Battle of Balaclava

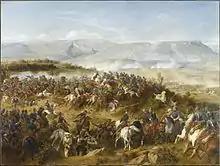
Chasseurs d'Afrique, led by General d'Allonville, clearing the Fedyukhin Heights

Liprandi now brought forward Ryzhov's cavalry to press home his advantage. Ryzhov's force consisted of eight squadrons of the 11th Kiev Hussars, six of the 12th Ingermanland Hussars, three of the 53rd Don Cossack Regiment, and the 1st Ural Cossacks, totalling between 2,000 and 3,000 men (sources vary), and 16 guns. The Russian cavalry crossed in a south-westerly direction across the Chernaya river and, at about 09:00, streamed into the North Valley. When level with the empty No.4 redoubt, Ryzhov wheeled to the left, crested the Causeway Heights, and came to a halt; before him, he could see the Heavy Brigade moving east across his front, while away to the south he could discern the Highlanders and Turks immediately to the north of Kadikoi. Ryzhov detached 400 men of the Ingermanland Hussars to turn and head straight for the Allied infantry position. Sir Colin Campbell, commander of the Highland Brigade and thus the 93rd Highlanders, brought his men forward from behind the hillock that had sheltered them from the Russian artillery. With only Balaclava and the Black Sea to their backs, he rode quickly along the line expressing his determination to resist – "Men, remember there is no retreat from here. You must die where you stand." Campbell's aide, John Scott, replied "Aye Sir Colin. Needs be we'll do that." Campbell had such a poor opinion of the Russian cavalry that he did not bother telling his men to form square; instead, he lined them up in the normal two-deep firing line. Raglan on the Sapouné Heights had a grandstand view, as did William Russell, who wrote furiously in his notebook: